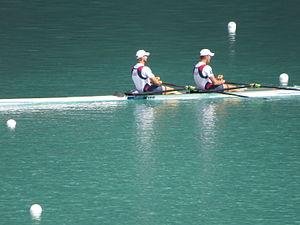
Demi-finale C/D M2x SRB